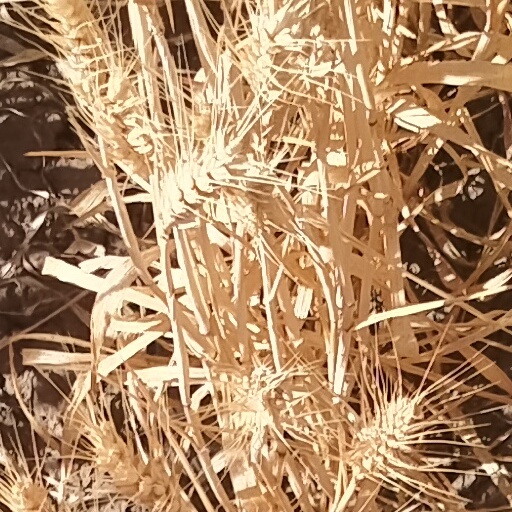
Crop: wheat